GWR Siphon

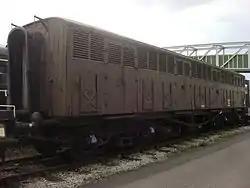
GWR Siphon G, built by British Railways in 1955

The GWR Siphon was a series of enclosed milk churn transport wagons built by the Great Western Railway and continued by British Railways.